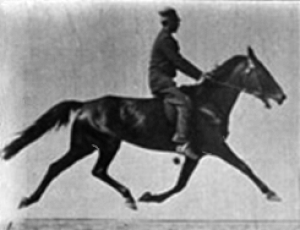
Pasgang
Pasgang hos en hest
Pasgang er en totakts gangart, som forekommer hos eller kan benyttes af visse firbenede dyr, og som består i, at dyret flytter for- og bagben på samme side samtidig. Den modsatte gangart er diagonalgang.